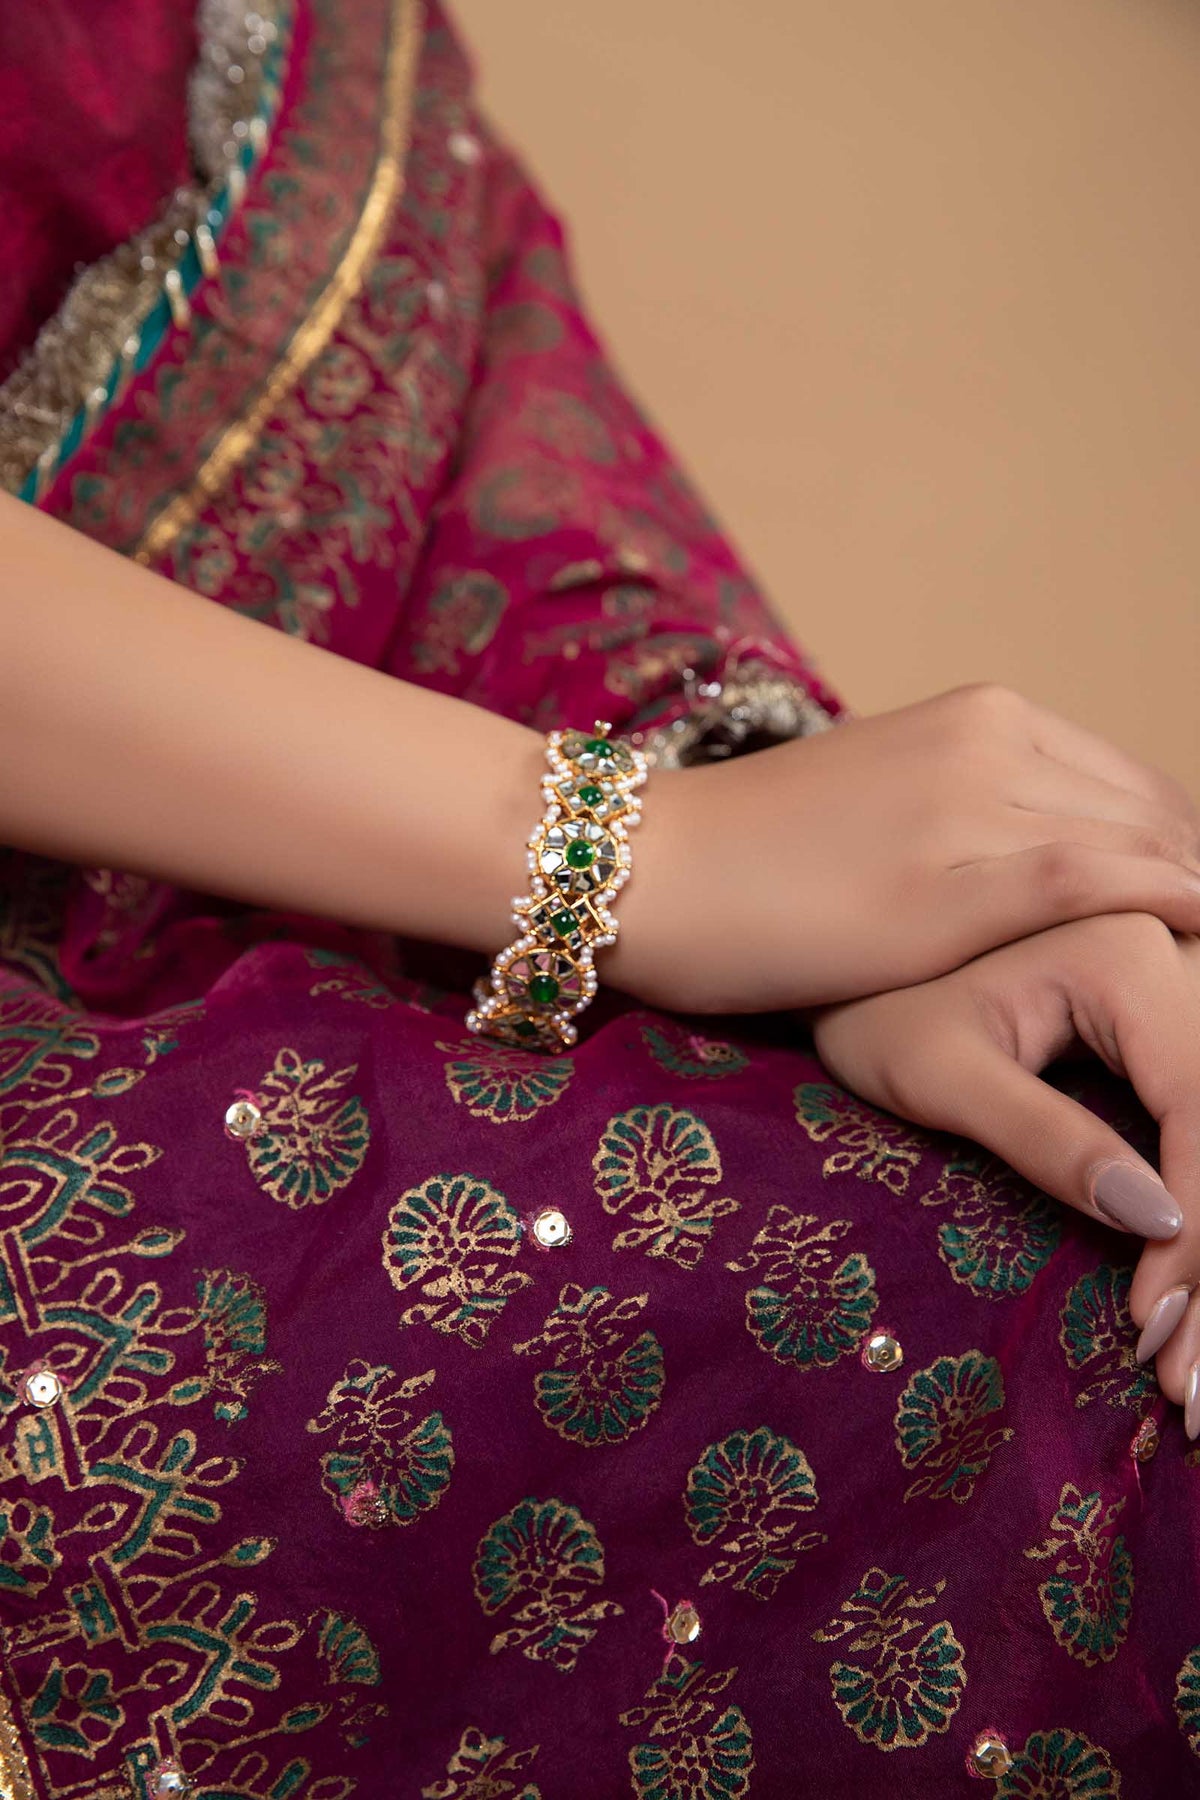
purple kundan bracelet